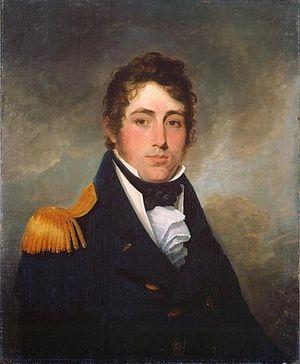
Le combat de la Shannon et de la Chesapeake, parfois appelé bataille de Boston Harbour, est une bataille navale livrée le 1ᵉʳ juin 1813, au large de Boston, pendant la guerre anglo-américaine de 1812. Durant ce bref affrontement, plus de 80 hommes sont tués. Il s'agit du seul affrontement de la guerre entre deux frégates de même taille.